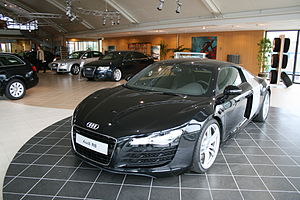
Audi R8 (gadebil)
Audi R8
Audi R8 er en to sædet sportsvogn fra Audi, som blev introduceret i slutningen af 2006.